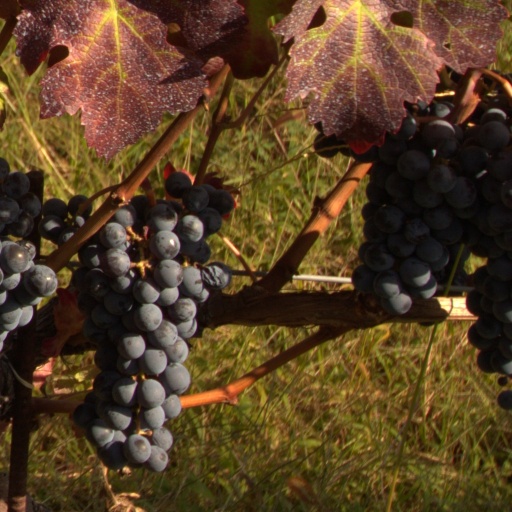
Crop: grape